Paul Rudolph (architect)

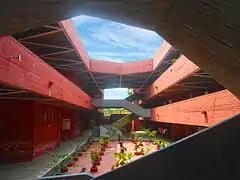
Courtyard of Animal Husbandry faculty, Bangladesh Agricultural University (BAU)

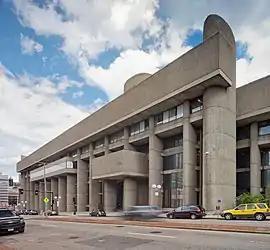
Boston Government Service Center (1971)

Following his studies at Harvard, Rudolph moved to Sarasota, Florida, and partnered with Ralph Twitchell for four years, until he started his own practice in 1952. Rudolph's Sarasota time is now part of the period labeled Sarasota School of Architecture in his career.